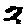
Label: 2